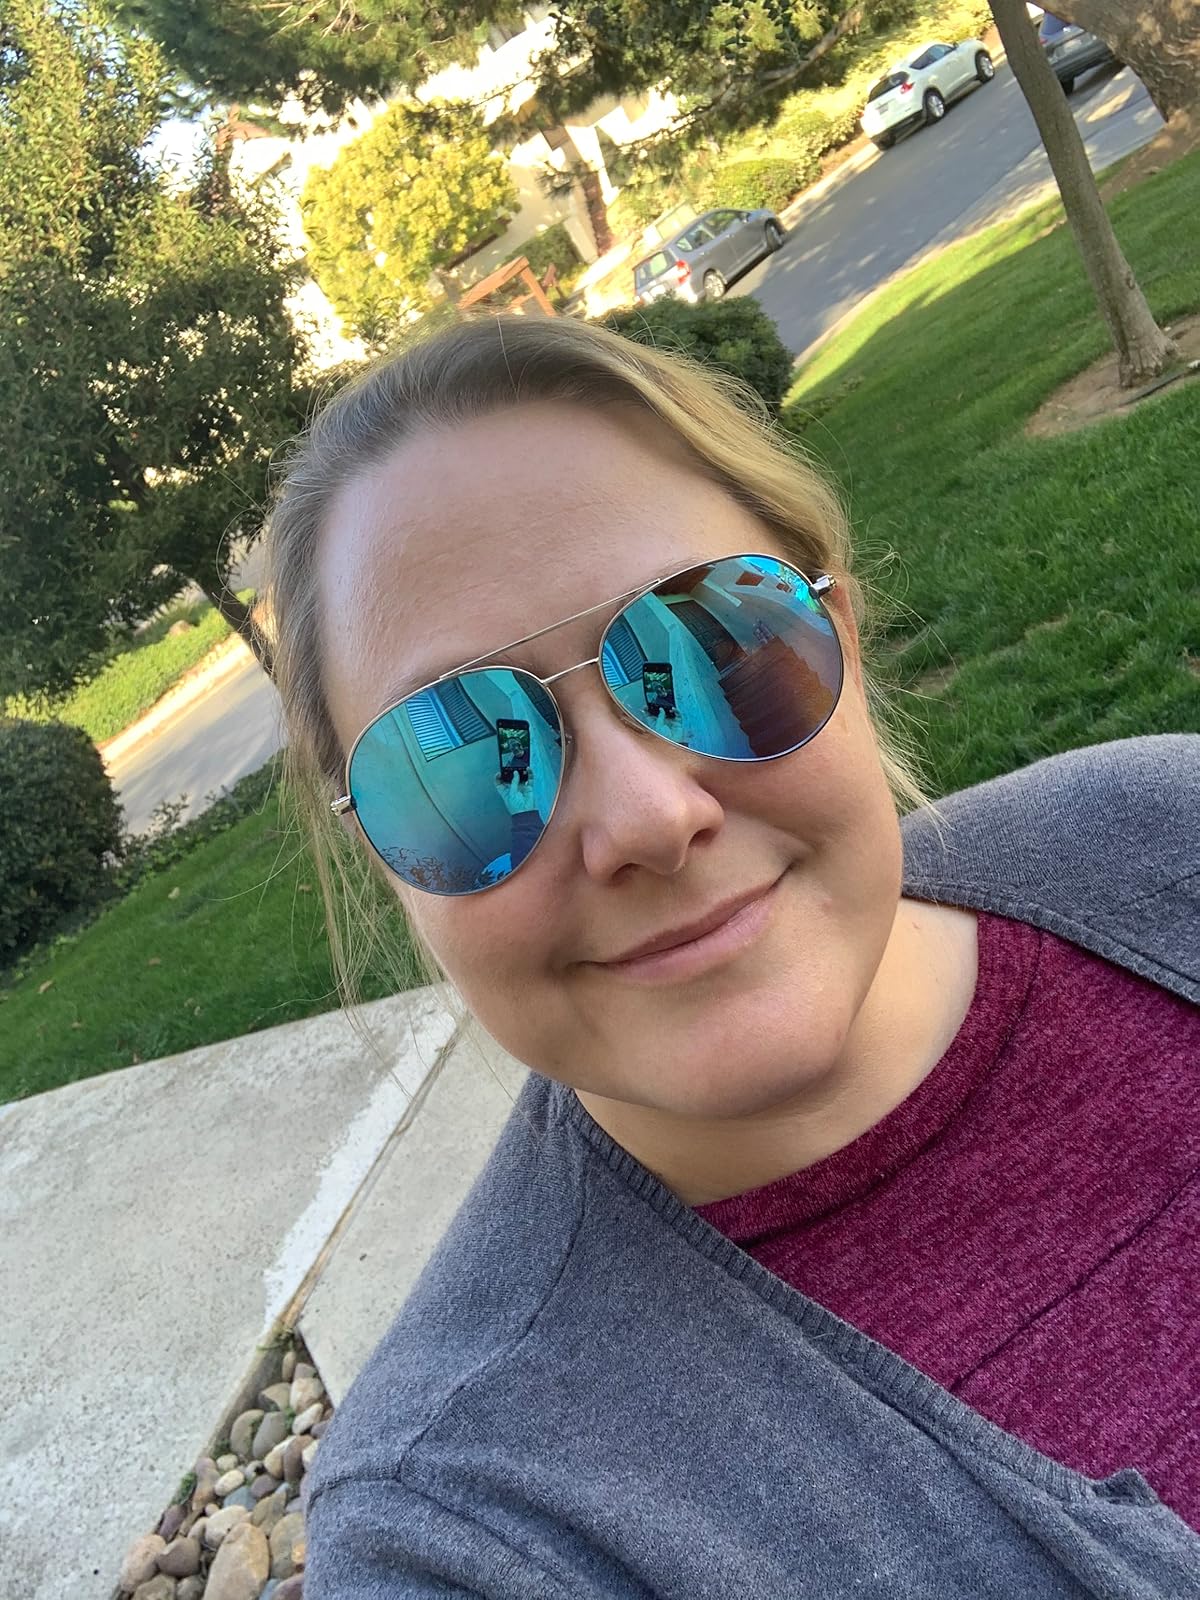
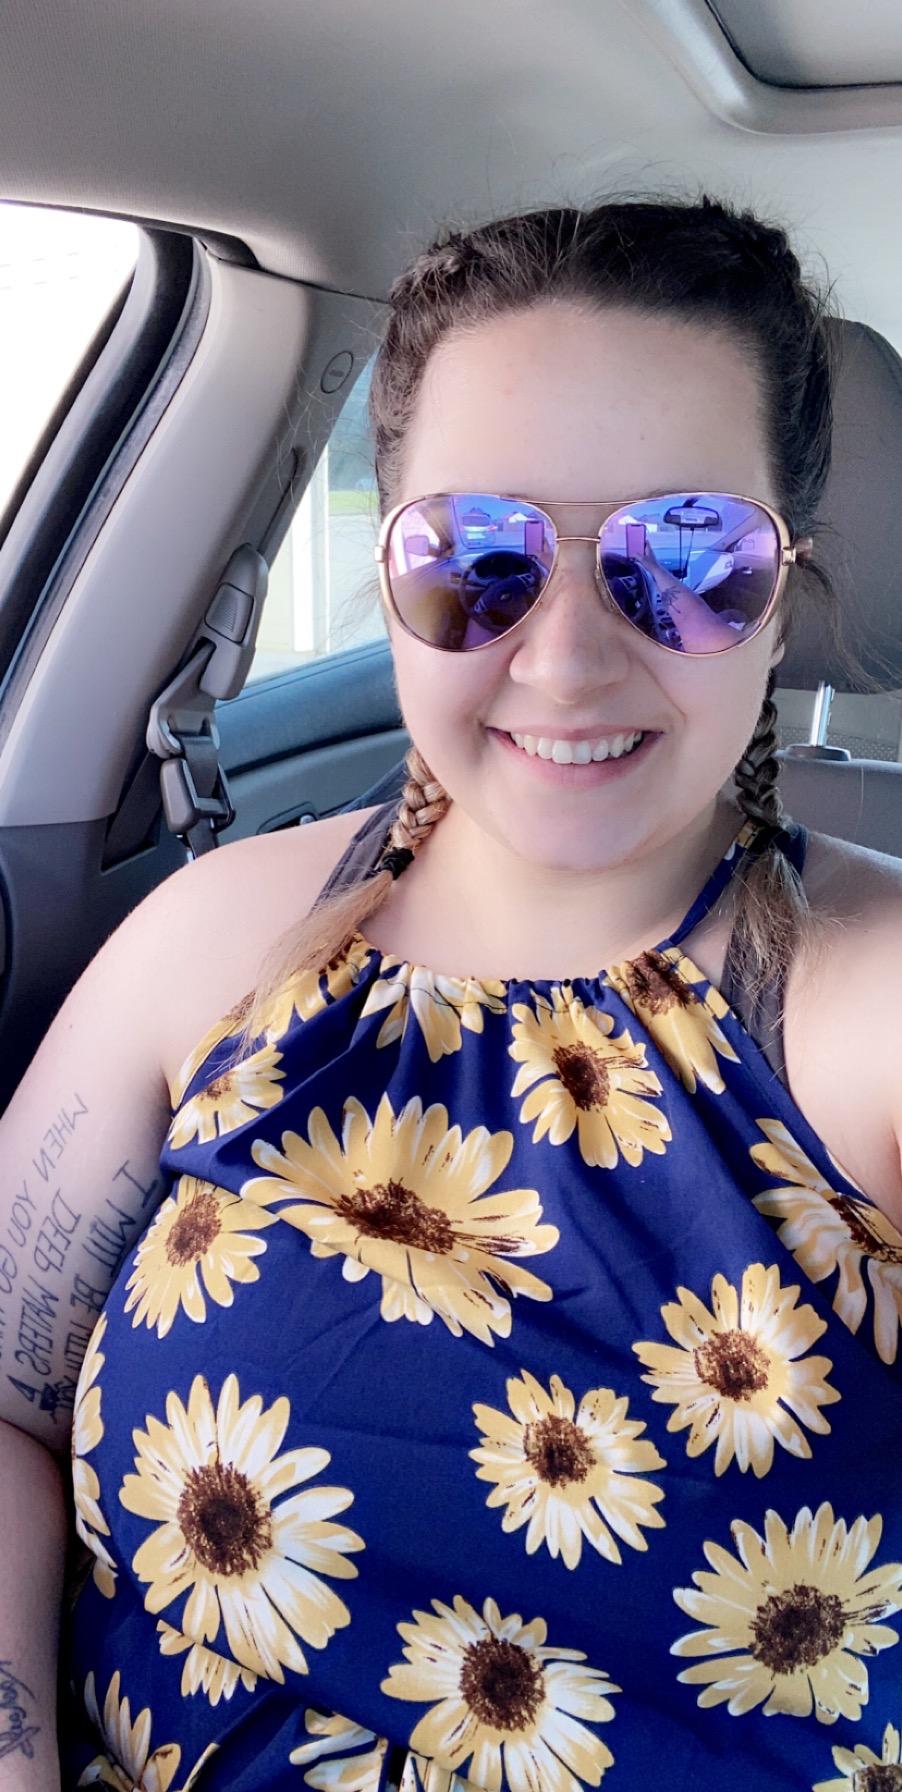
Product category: accessories_sunglasses
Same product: no